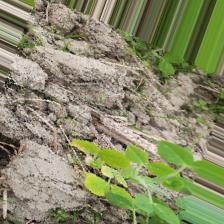
Label: Ascochyta blight